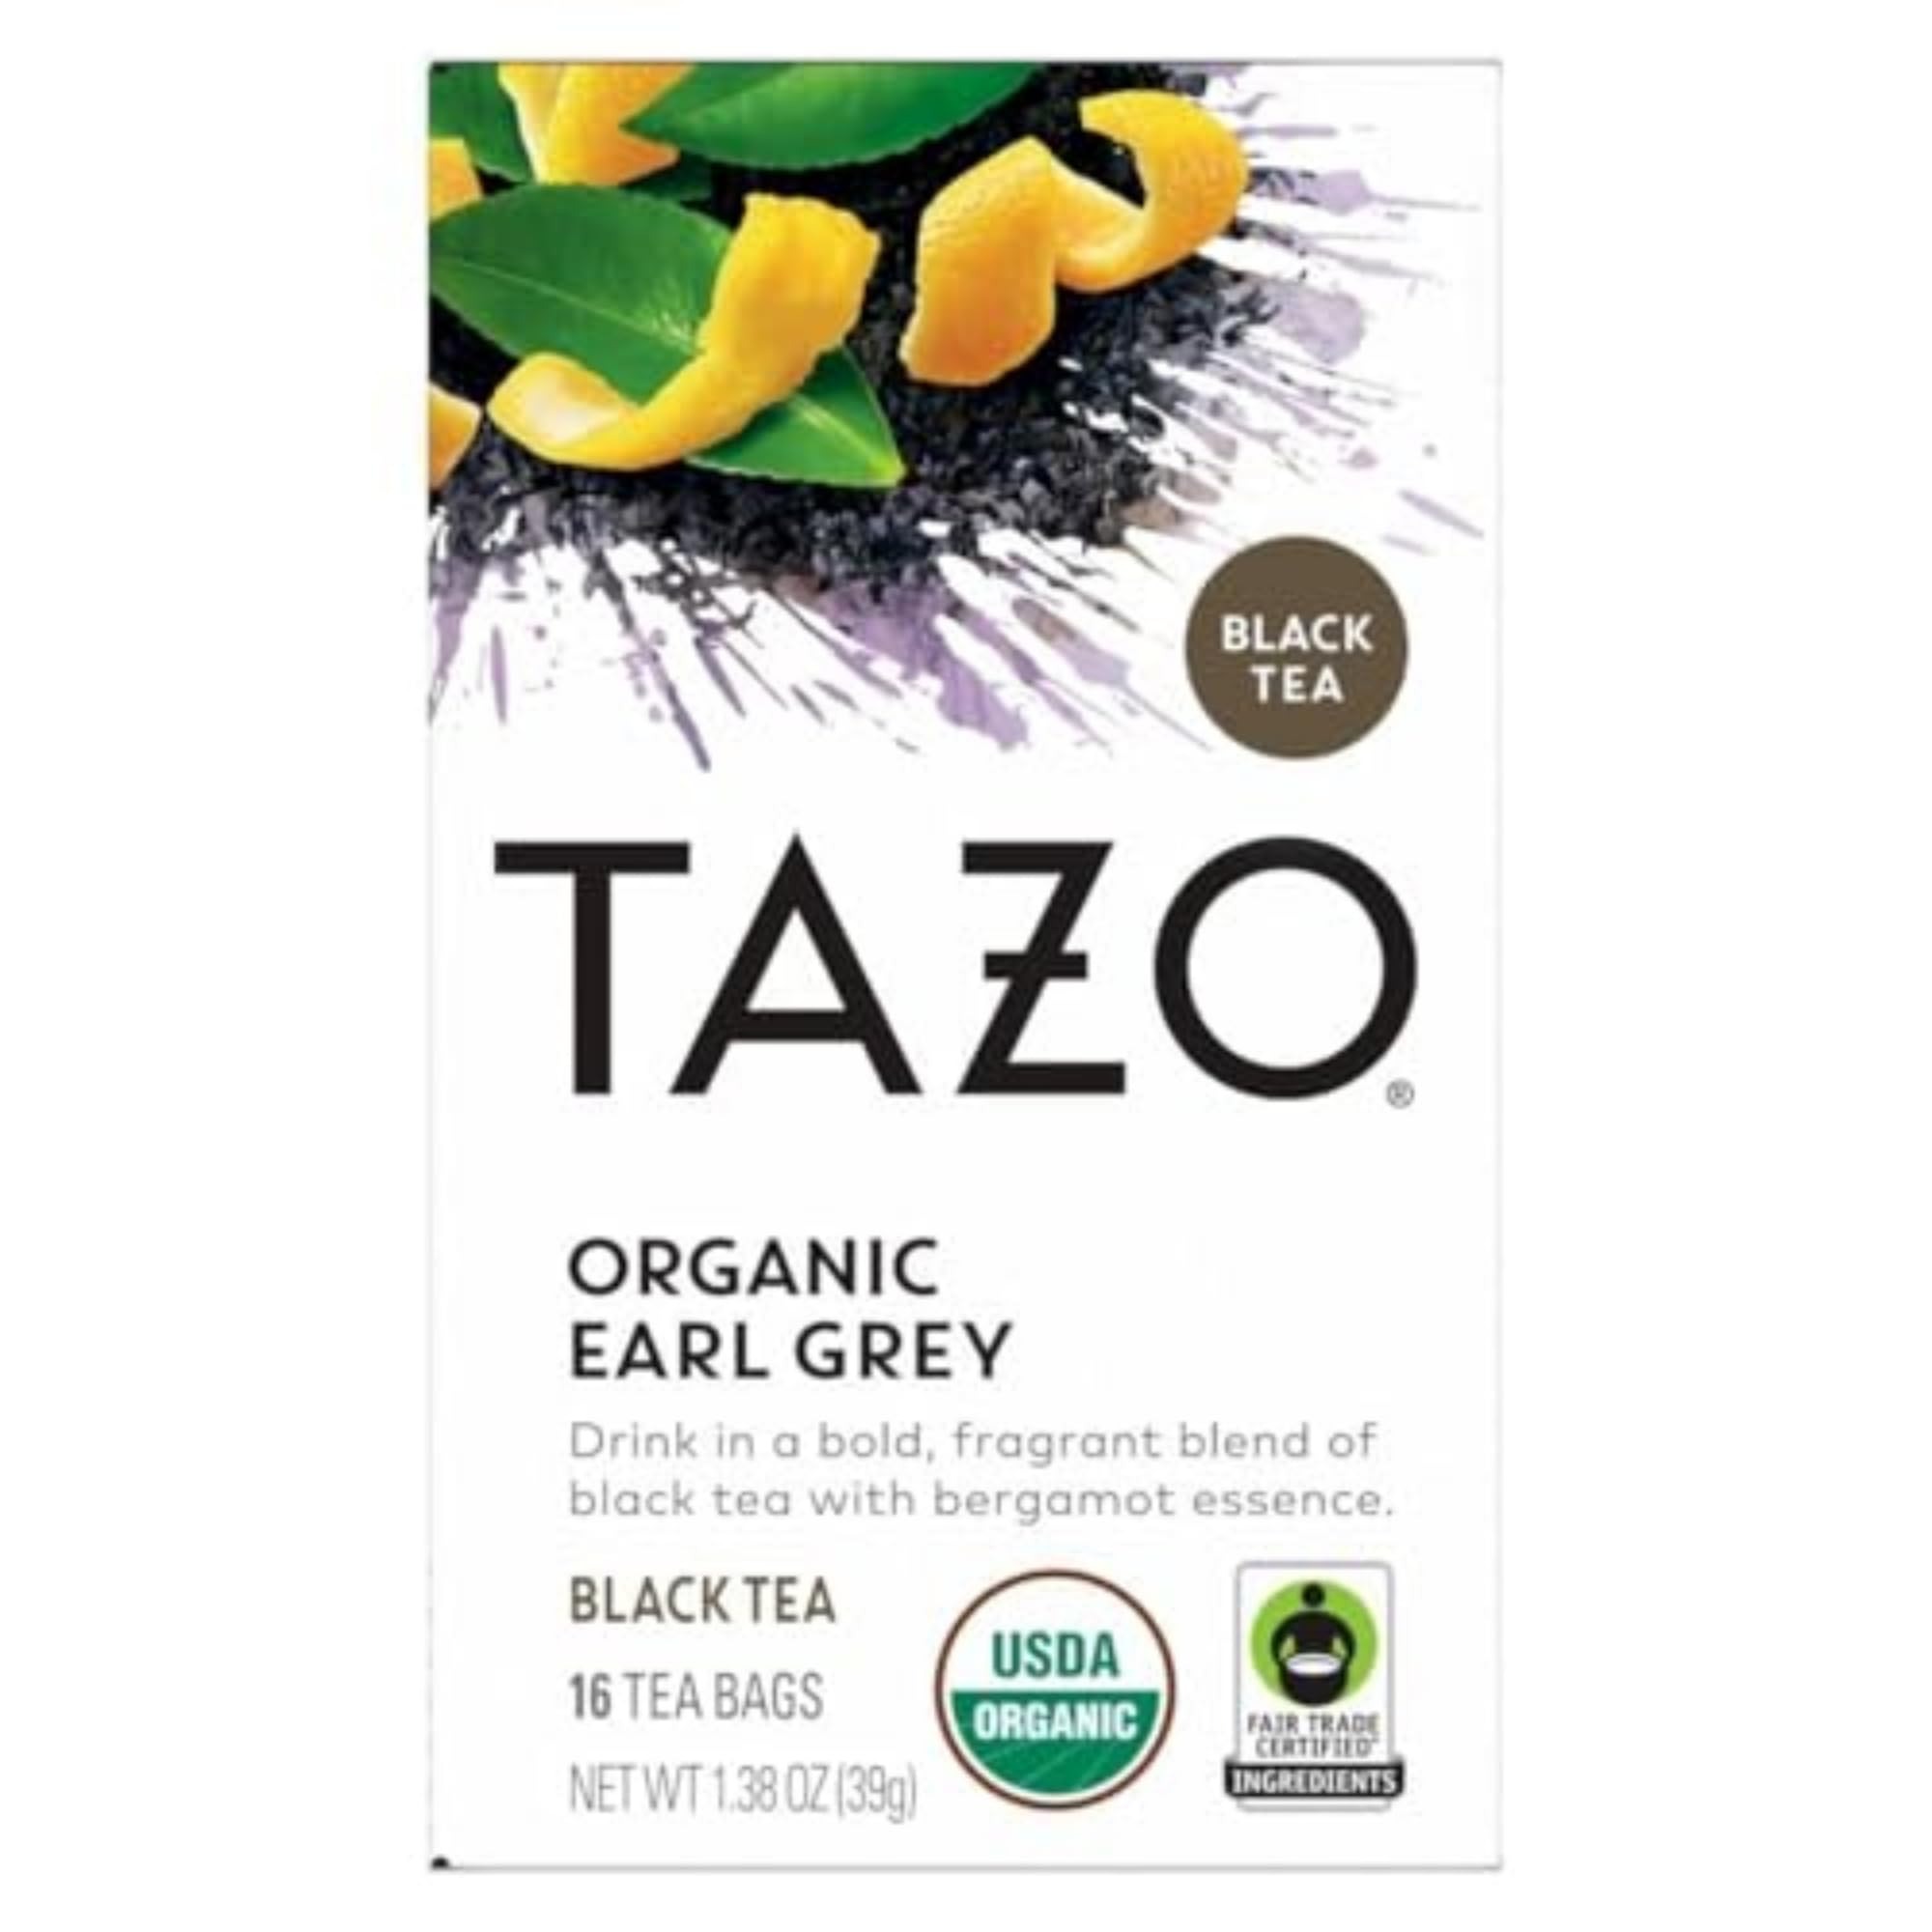
Item Name: TAZO Organic Earl Grey Tea Bags, Black tea with Caffeine, 16 Total Tea Bags
Bullet Point 1: TAZO EARL GREY: This tea offers a bold flavored black tea enhanced with the refreshing essence of bergamot
Bullet Point 2: WHAT YOU'LL GET: TAZO Earl Grey Tea, non-GMO and kosher certified, 16 tea bags per pack
Bullet Point 3: WAKE UP WITH TAZO: TAZO Earl Grey Tea is a highly caffeinated tea making it perfect for a morning cup of tea or an afternoon pick-me-up
Bullet Point 4: EASY TO MAKE: Bring fresh water to a boil at 212 degrees Fahrenheit for five minutes without milk or sugar, pour eight fluid ounces of water over the tea bag, and let it steep patiently for a perfect brew
Bullet Point 5: TRUSTED COMPANY: TAZO Teas are produced without genetic engineering, meeting the Non-GMO Project Standard. Ingredients are expertly sourced giving a taste for you to savor
Value: 16.0
Unit: Count

Price: 4.79